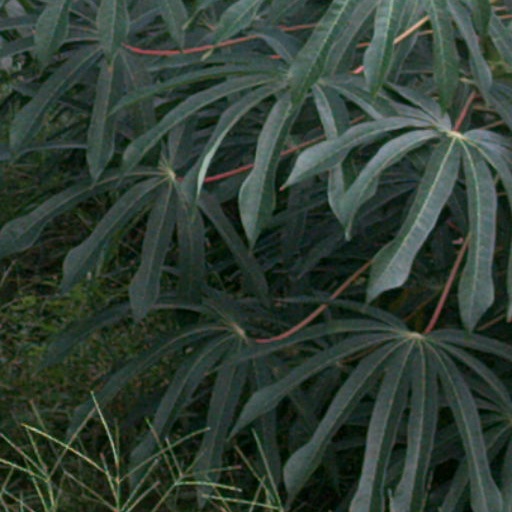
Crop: cassava